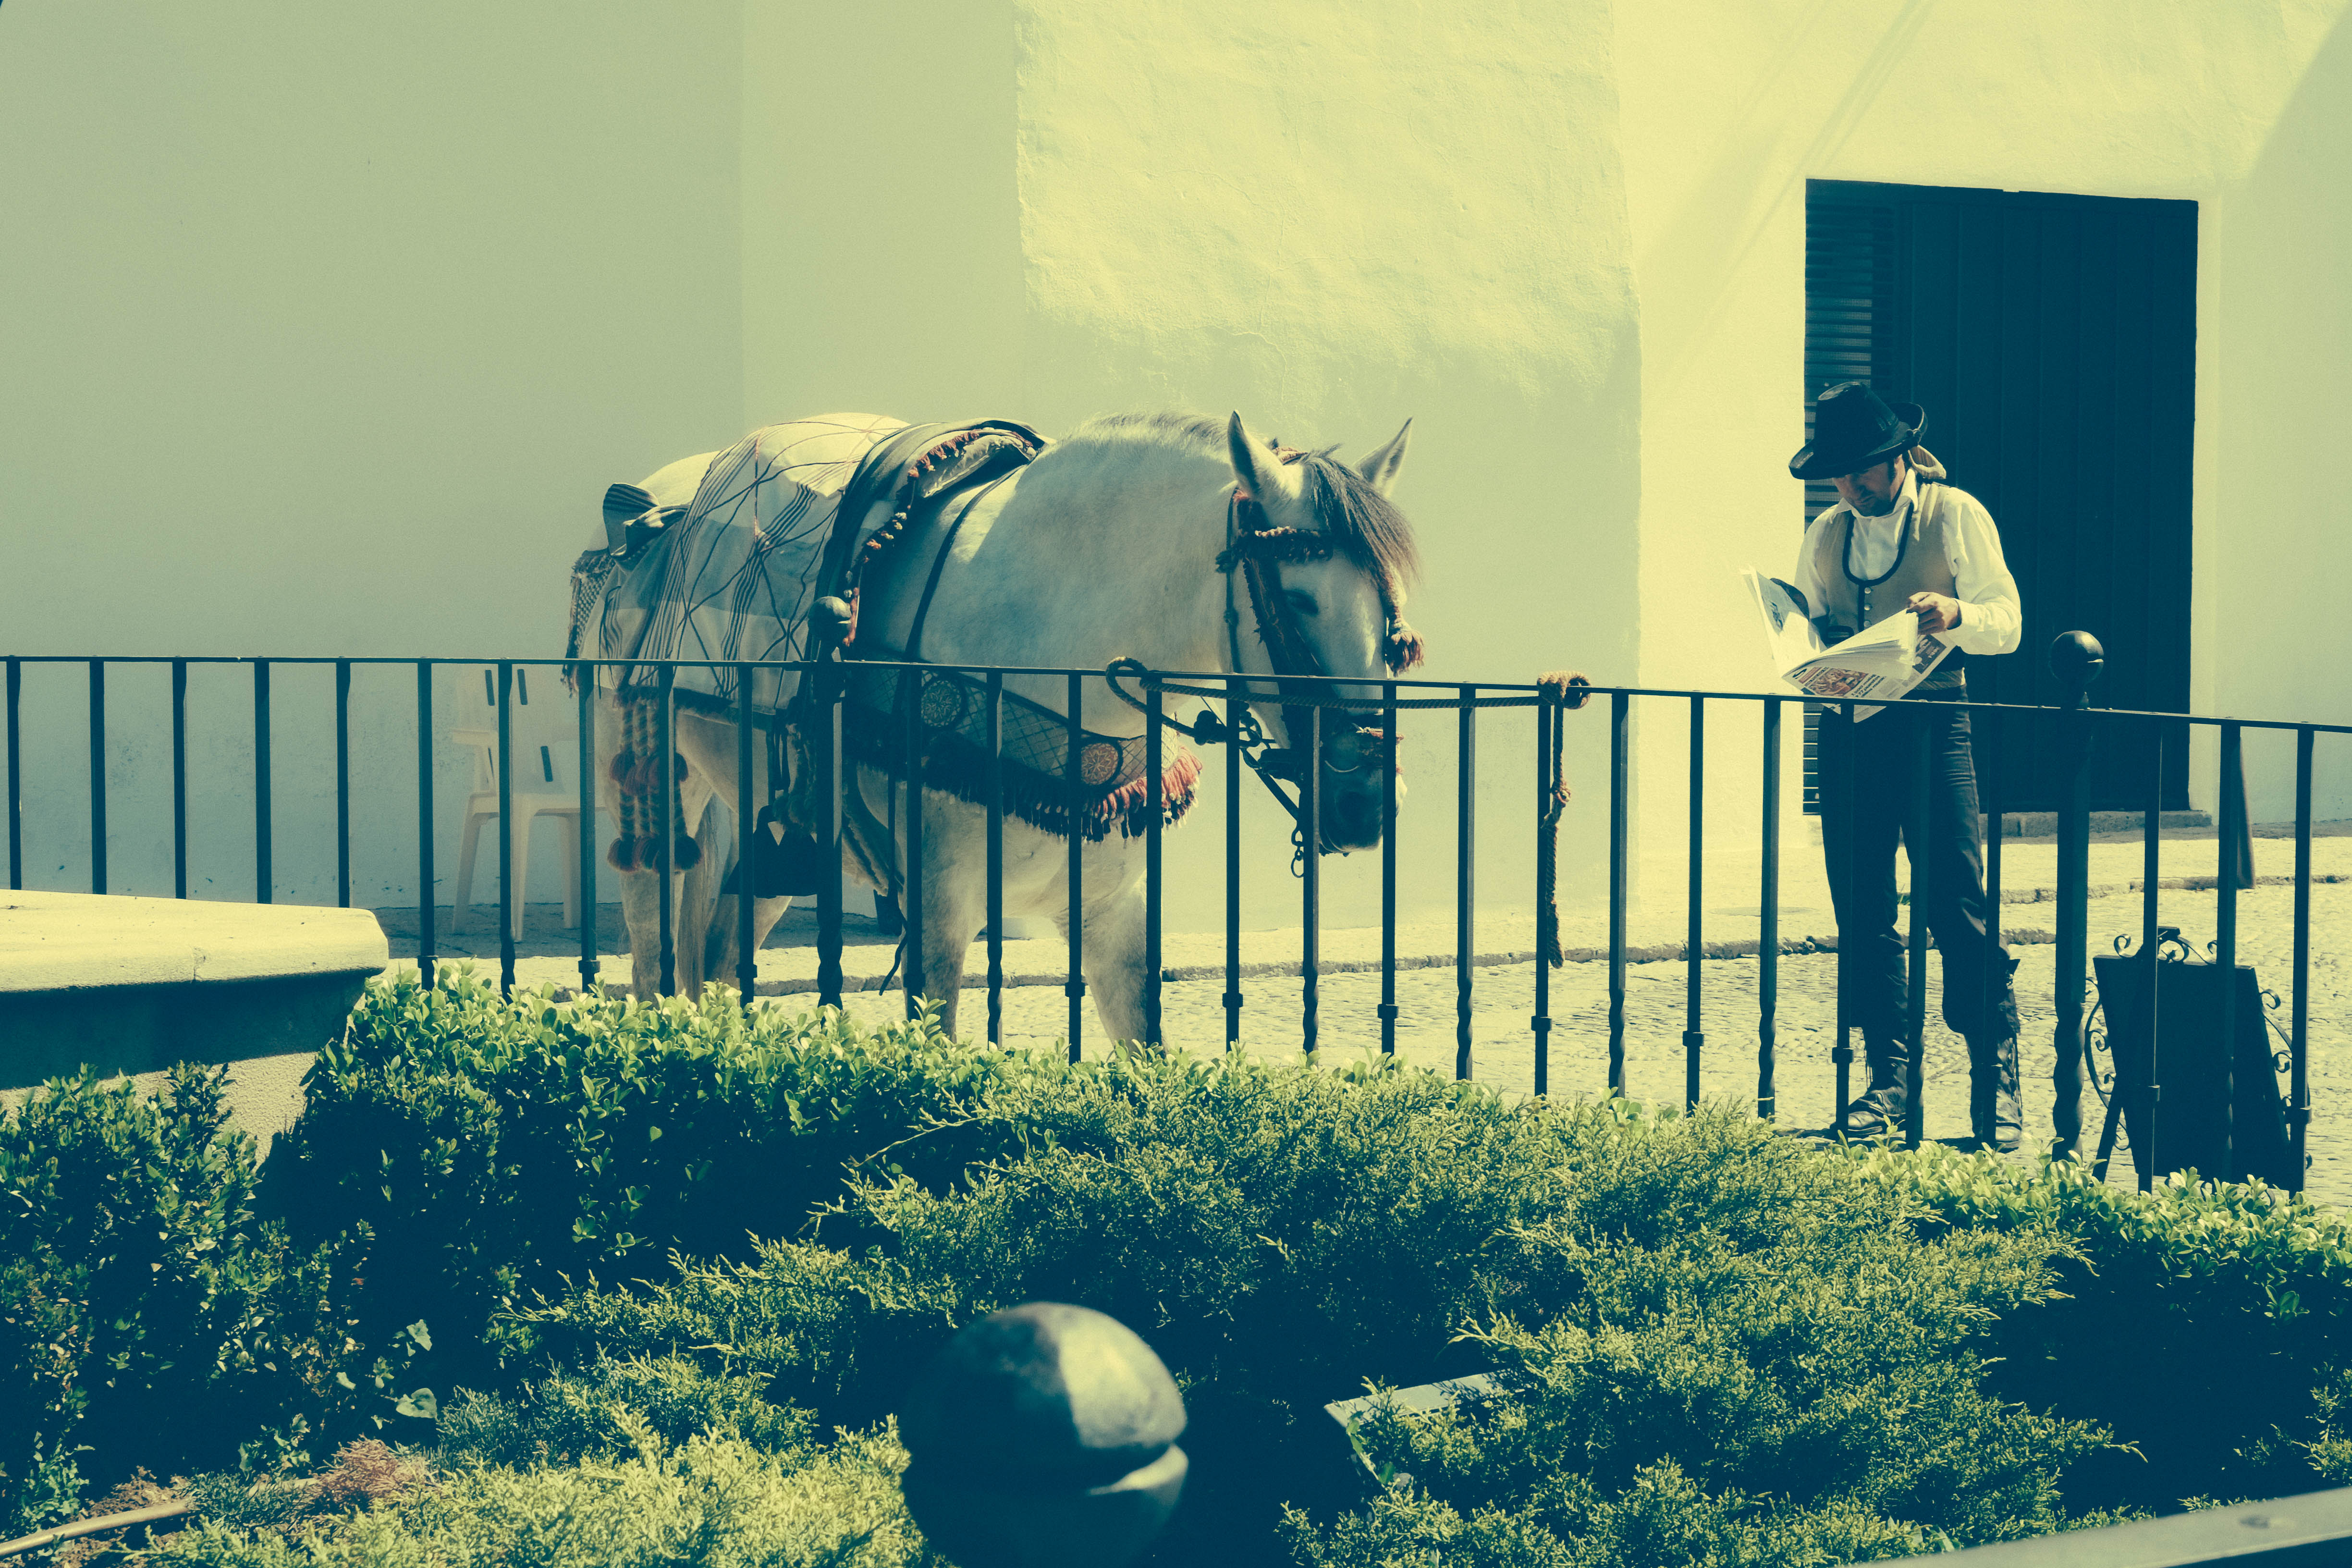
street, urban, horse, andalusia, ronda, horse like mammal